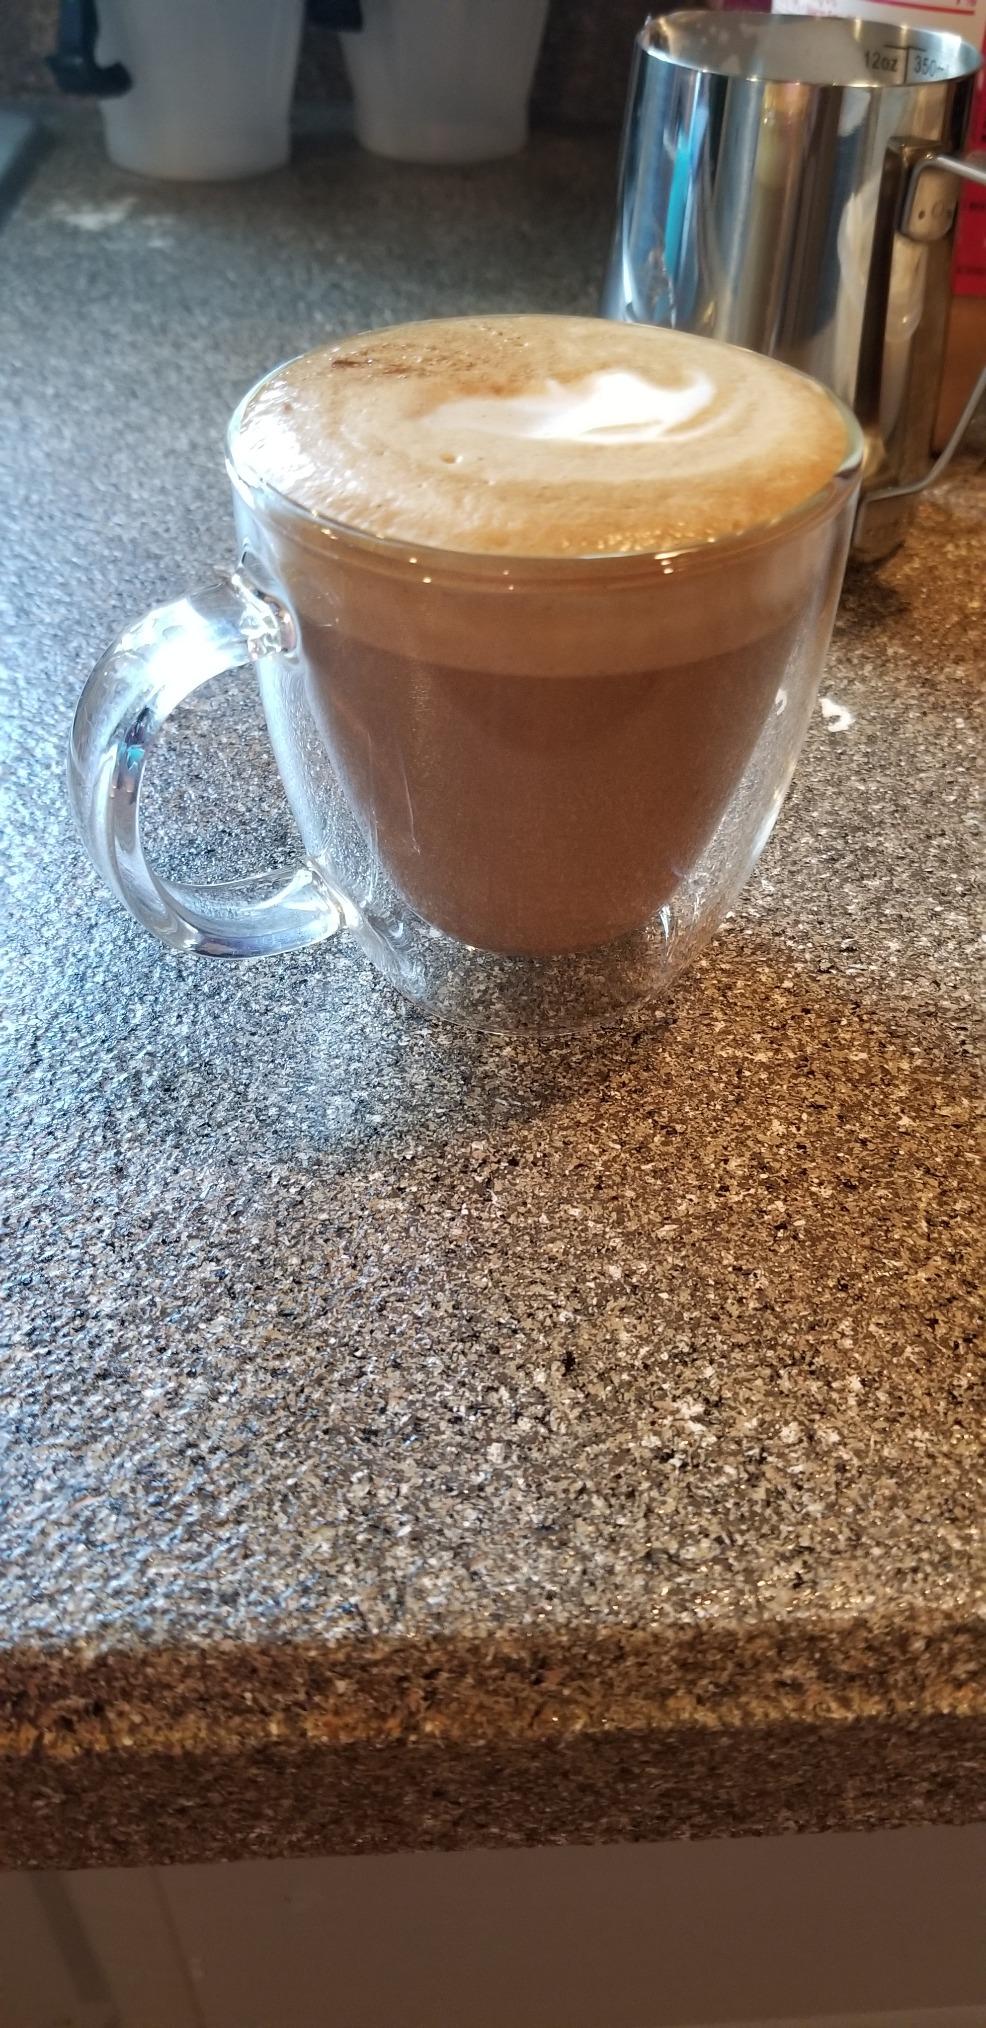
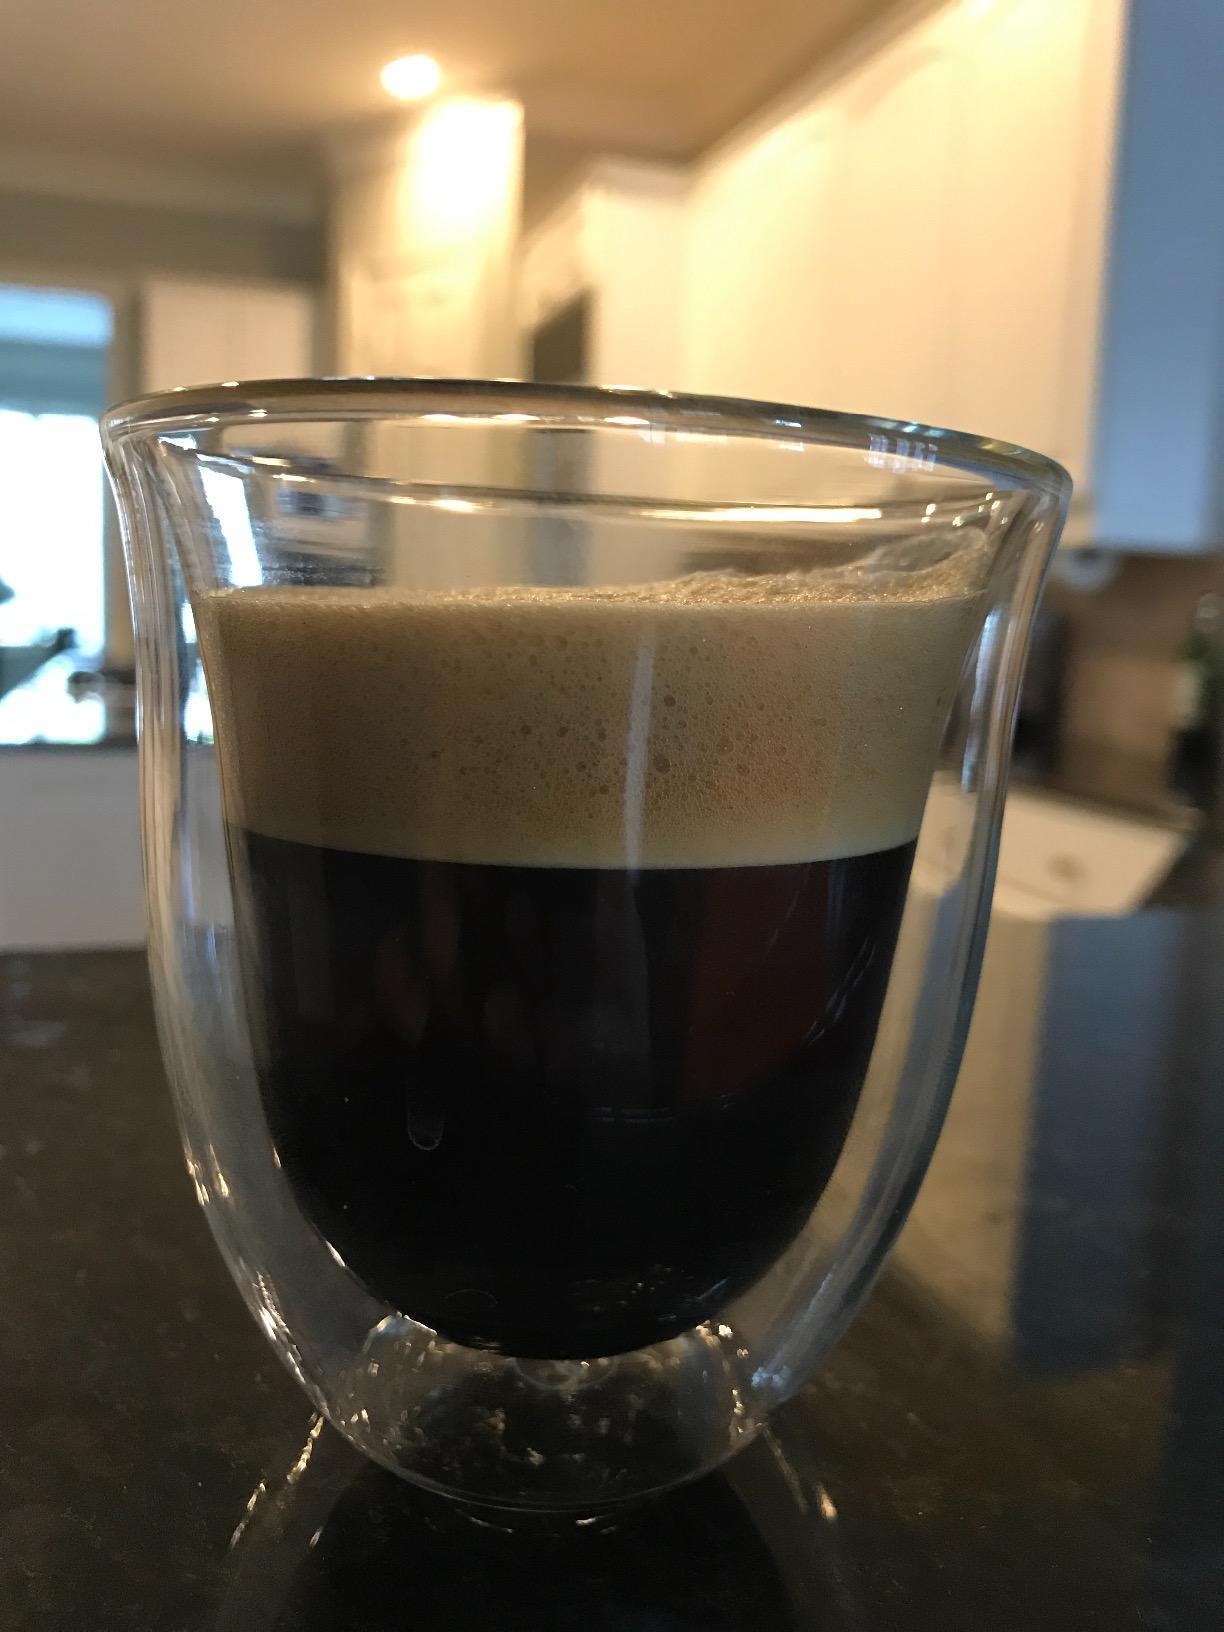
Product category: items_mug
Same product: no